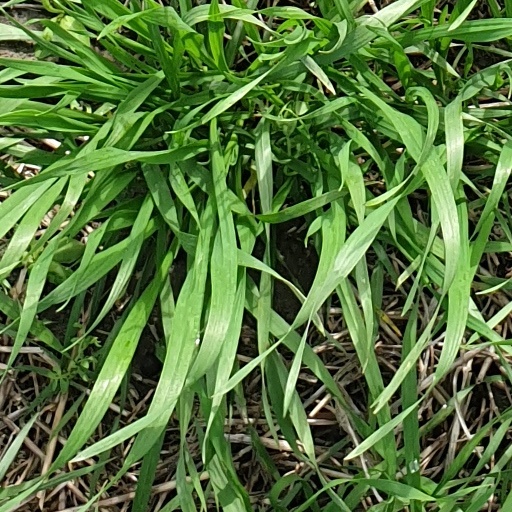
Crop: wheat